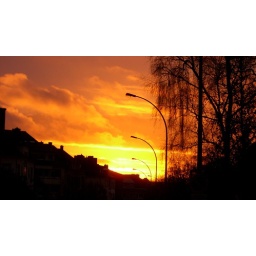
The sky explodes in orange